Battle of Mersa Matruh

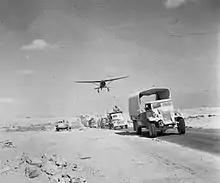
British Army retreating from the Gazala position

Rommel requested freedom of manoeuvre from Mussolini to pursue the Eighth Army into Egypt, which was granted. Additional fuel, equipment and munitions were salvaged from remaining British stores at the frontier. Rommel pushed on unopposed through the night and the next day, meeting no resistance from British ground forces but increasing attack from the air. The Desert Air Force was growing in strength and operating nearer to its bases, while the and were receding from theirs.